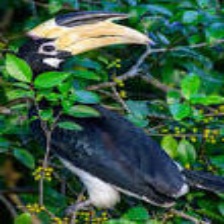
Species: AFRICAN PIED HORNBILL
Scientific name: TOCKUS FASCIATUS
ImageNet parent category: hornbill